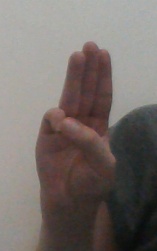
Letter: thaa